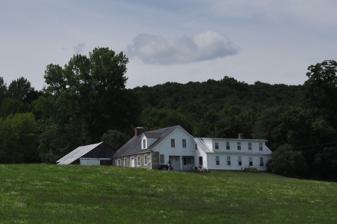
Building: Whitehill House
Country: United States of America
Year built: 1808
Historic house in Vermont, United States United States historic place Whitehill House U.S. National Register of Historic Places Show map of Vermont Show map of the United States Location Groton-Peacham Rd., Ryegate, Vermont Coordinates 44°15′55″N 72°10′27″W / 44.26528°N 72.17417°W / 44.26528; -72.17417 Area 1 acre (0.40 ha) Built 1808 ( 1808 ) Built by Whitehill, James Architectural style Federal NRHP reference No. 75000138 Added to NRHP May 30, 1975 The Whitehill House is a historic house on Groton-Peacham Road in Ryegate, Vermont .  Built in 1808, it is the oldest surviving building in Ryegate, and a distinctive example of stonework by Scottish immigrants.  It was listed on the National Register of Historic Places in 1975. Description and history The Whitehill House stands in a rural area of northwestern Ryegate, set back about 450 feet (140 m) on the west side of the Groton-Peacham Road.  Its main block is 1 + 1 ⁄ 2 stories in height, with a broad gabled roof oriented with the gable to the street and the main facade to the south.  A wood-frame ell extends north from the northeast corner, and a barn extends west from the southwest corner.  The main block is built out of roughly coursed granite, with wood-frame gables above.  The main facade is five bays wide, with a center entrance.  The interior follows a typical center hall plan, but has little of its original finishes.  A massive stone chimney is located at the western end. The house was built in 1808 by James Whitehill, an immigrant from Inchinnan , Renfrewshire, who arrived in Ryegate in 1798.  Whitehill was one of a large number of Scottish immigrants to the region, and was one of the founders of the local Presbyterian church.  The house remained in the hands of descendants of Whitehill until 1928, when it was transferred to a family association. See also National Register of Historic Places listings in Caledonia County, Vermont References